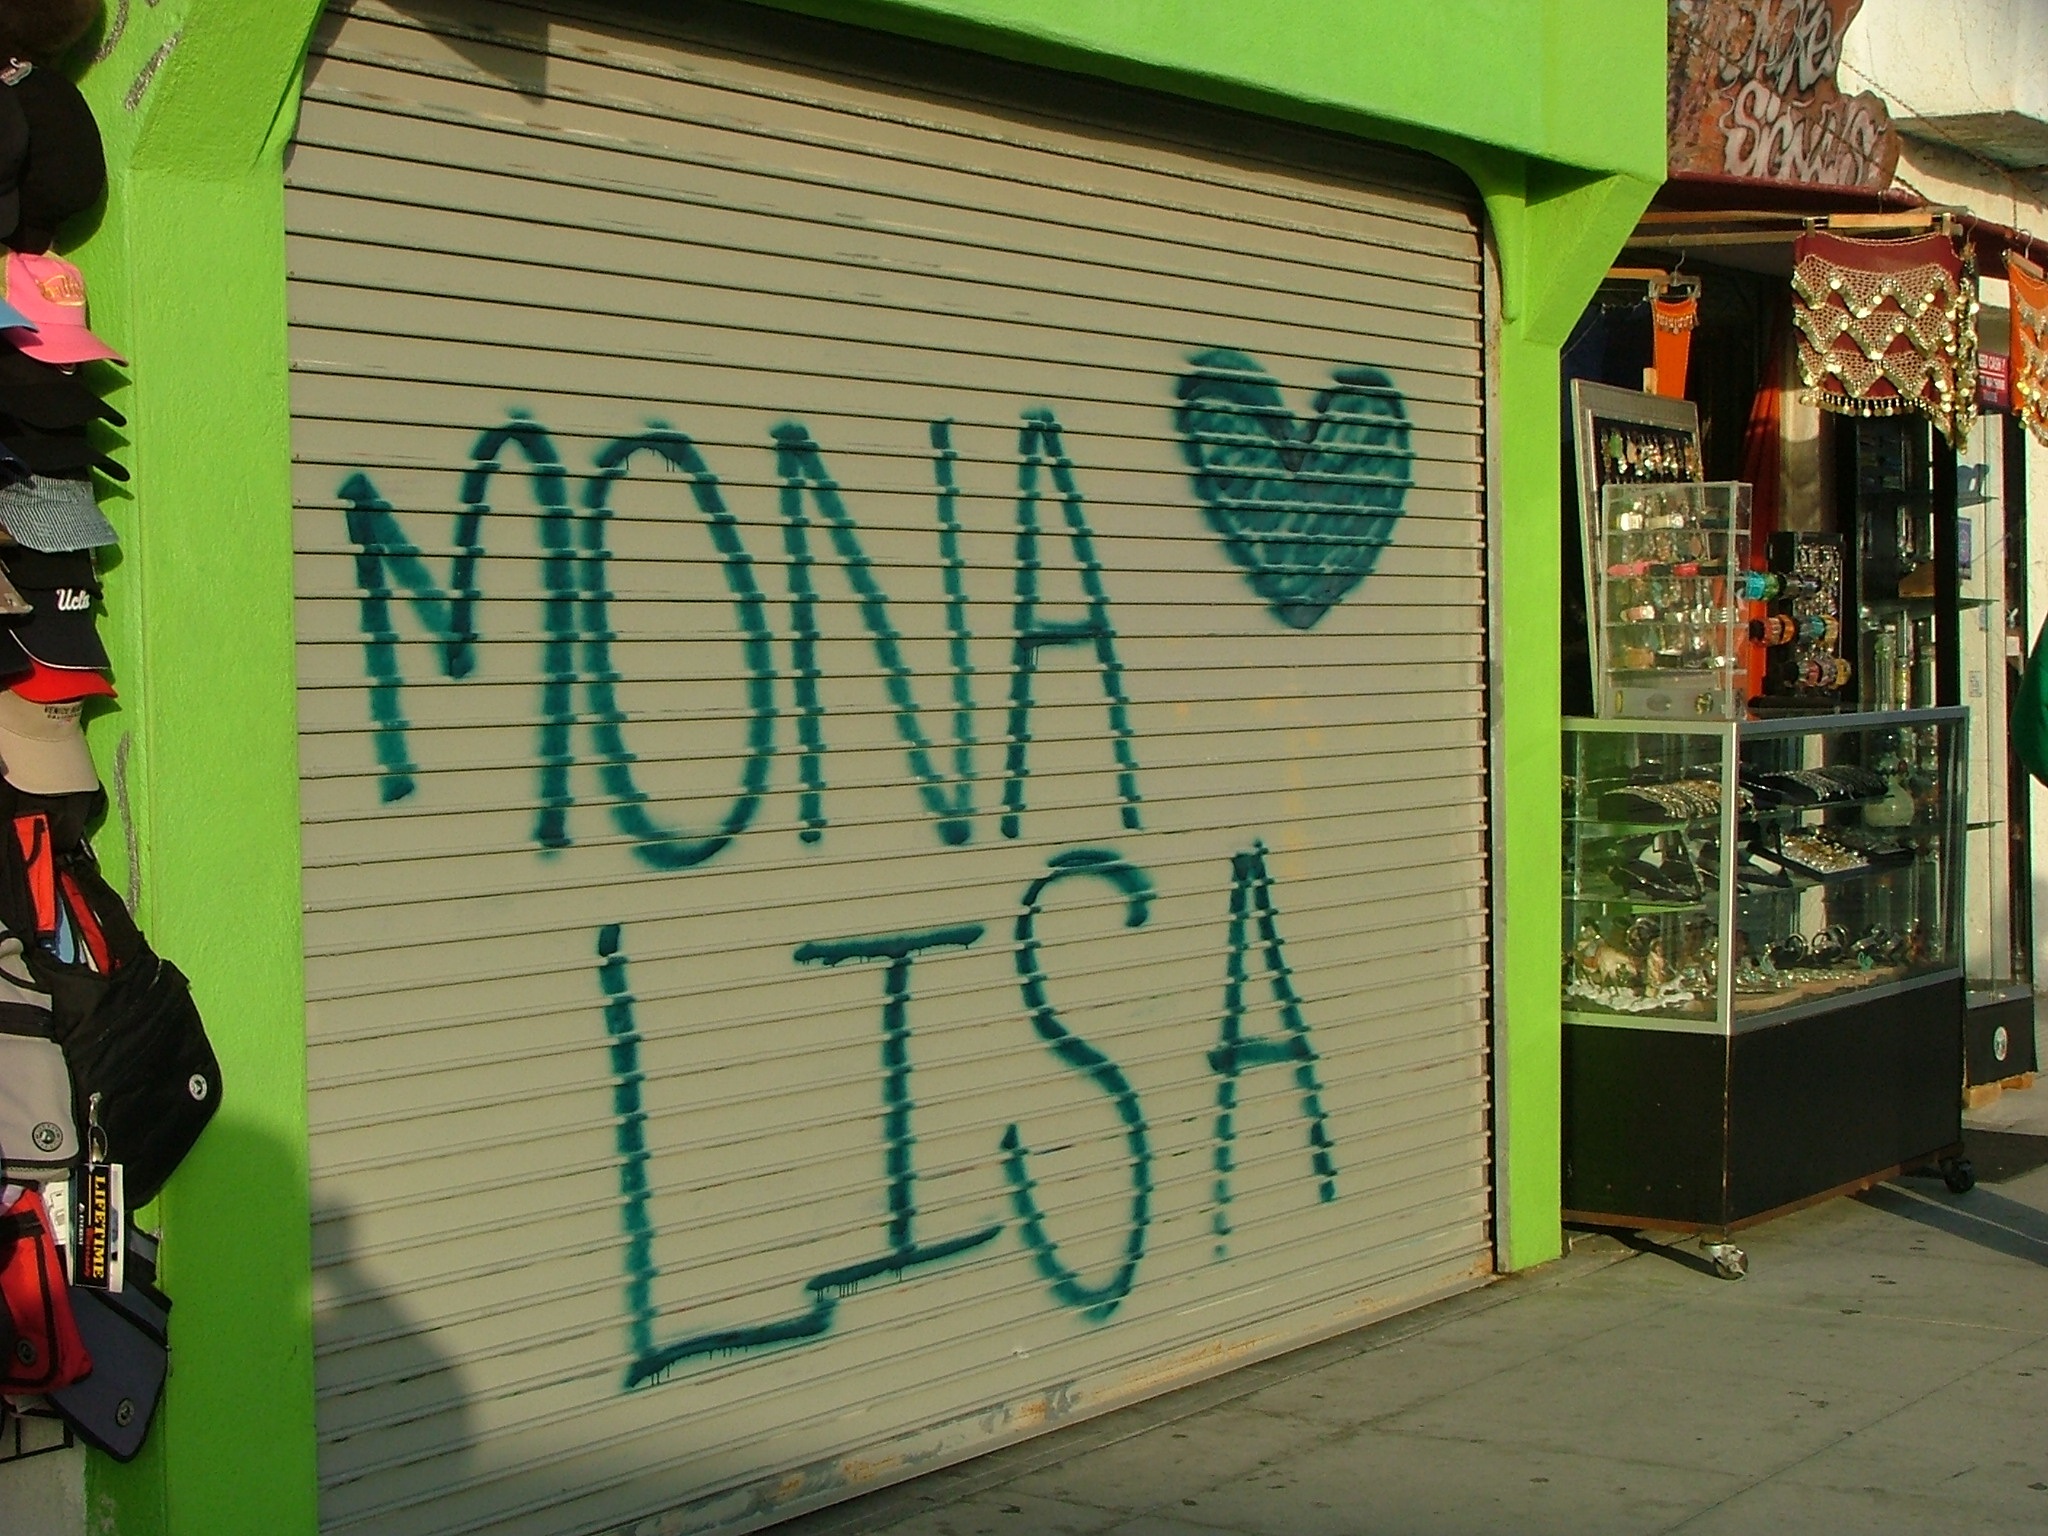
road, street, color, graffiti, art, urban area